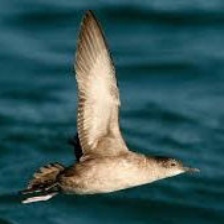
Species: BLACK VENTED SHEARWATER
Scientific name: PUFFINUS OPISTHOMELA